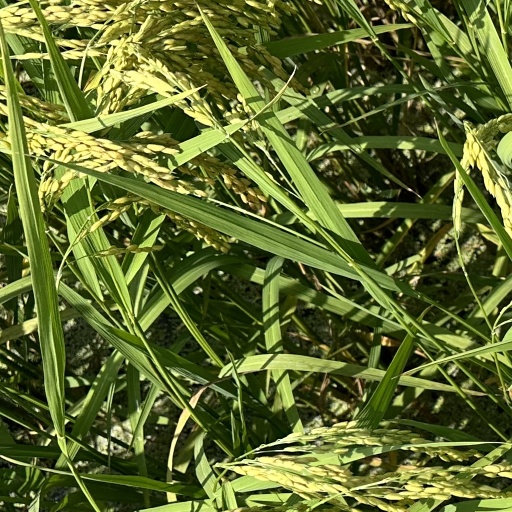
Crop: rice